42nd Air Base Wing

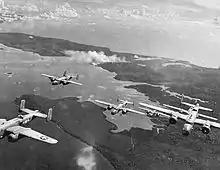
B-25 Mitchells from the 42nd Bombardment Group over Bougainville, 1944

In July 1944, the group air echelon began moving to New Guinea and the Cyclops Airstrip and Sentani Airstrip near Hollandia. It was early September before the entire air echelon of the group arrived, with the latecomers practicing skip bombing and participating in mock invasion exercises in the Russell Islands and Admiralty Islands. Through January 1945, it bombed airfields and installations on New Guinea, Celebes, and Halmahera, and flew reconnaissance missions. The group also detached Mitchells to act as navigation ships for Douglas A-20 Havocs of the 312th Bombardment Group attacking targets in southwestern New Guinea. The A-20s were not equipped with bombsights and could only make medium altitude attacks by "dropping on leader" (flying in formation and releasing their bombload at the same time as the lead aircraft, equipped with a bombsight). Group aircraft also dropped food and supplies to isolated parties in the interior of the island. Little more than a week after the last elements of the air echelon arrived in the Hollandia area, the group air echelon departed for the Mar Airstrip near Sansapor, linking up with its ground echelon, which had been there since late August, having arrived by ship from the Russell Islands. However, Mar was not ready for the group's planes and it operated from Middleburg Island for a few days until the pierced steel planking runway at Mar was ready. From its arrival at Sansapor until after the end of the war, the group was attached to a series of headquarters which acted as task force headquarters for Far East Air Forces to accomplish different operations.